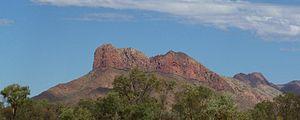
Wintjiya Napaltjarri, également orthographiée : Wentjiya, Wintjia, Wentja et également connue sous le nom de Wintjia Napaltjarri nᵒ 1, est une artiste aborigène australienne de langue pintupi, appartenant au bloc culturel du désert occidental.
Makinti Napanangka est une artiste aborigène Pintupi de la région australienne du désert occidental. Après sa mort, elle est appelée Kumentje, dans le respect de la tradition indigène de ne pas parler d’un défunt par son vrai nom pendant un certain temps. Elle vit dans les communautés de Haasts Bluff, Papunya, et plus tard à Kintore, à environ 50 kilomètres au nord-est de la région du lac Macdonald où elle est née, à la frontière entre le Territoire du Nord et l'Australie-Occidentale.